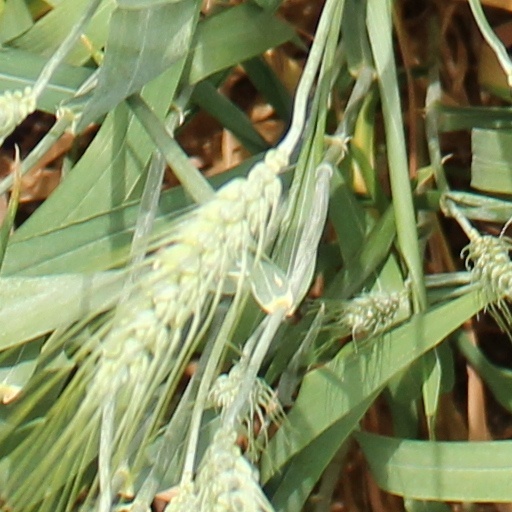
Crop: wheat